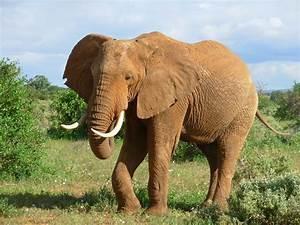
elephant